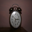
Label: clock